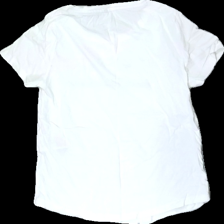
View: back
Type: T-shirt
Category: Ladies
Brand: Only
Colors: White, Black
Material: 100% cotton
Pattern: Other
Cut: Regular
Size: S
Season: All
Stains: Minor
Price range: <50
Recommended usage: Export